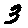
Label: 3